Frederik Hendrik Kaemmerer

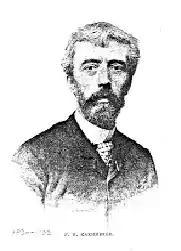
Self-portrait (c.1880)

Frederik Hendrik Kaemmerer (23 October 1839 – 4 April 1902) was a Dutch painter. He originally worked in the Romantic and Academic styles, but later became an Impressionist.